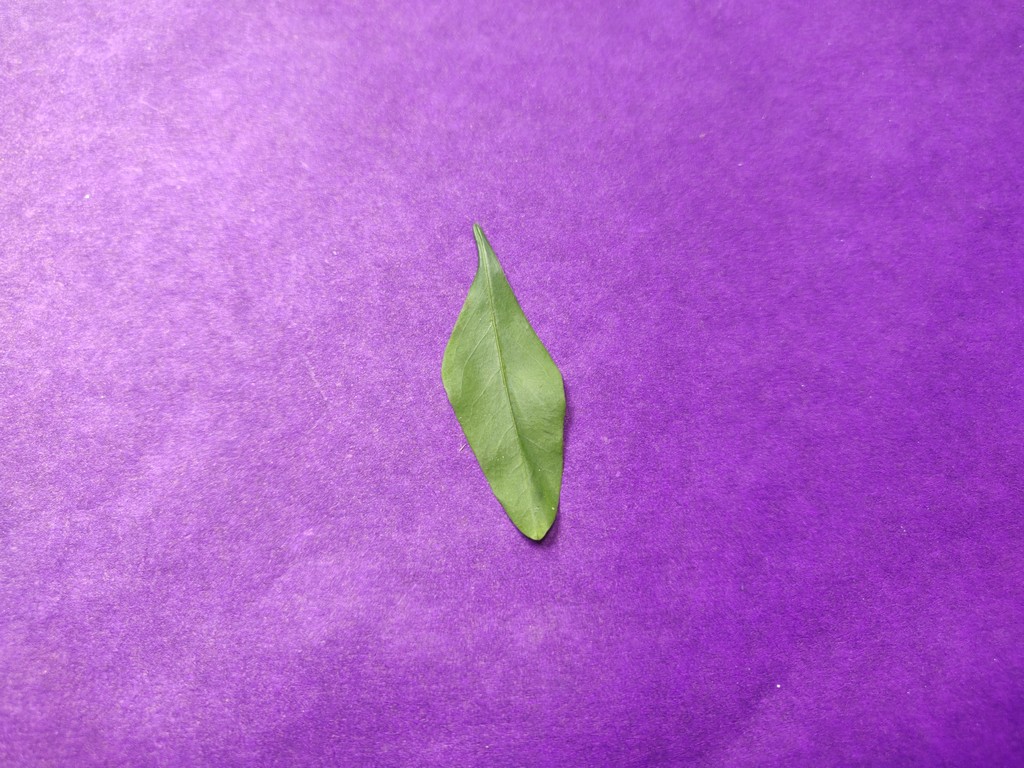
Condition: Healthy
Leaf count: single
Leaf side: front